Necker Island (Hawaii)

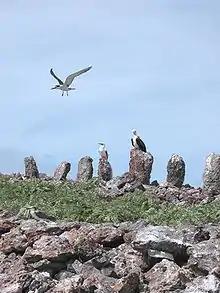
Standing stones of Necker Island

Necker Island is known for its numerous religious sites and cultural objects. There are few, if any, signs of long-term habitation, giving rise to the theory that people visited the island for short periods from other islands instead of settling permanently. Many anthropologists believe that the island was a ceremonial and religious site. Necker has 55 currently known sites including 33 ritual sites called "heiau", while the remaining sites represent agricultural terraces, miscellaneous platforms, and shelter caves — of which Bowl Cave is the largest. Cultural sites on Necker Island are contemporaneous with those on Nīhoa and appear to have been abandoned at roughly the same time several centuries prior to European contact with the Hawaiian Islands.